Marcellinus (magister militum)

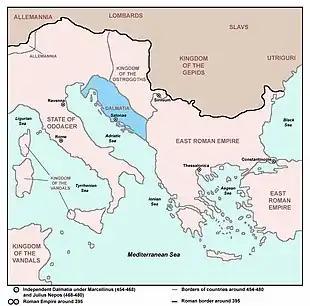
The approximate area of Dalmatia ruled by Marcellinus.

Marcellinus (died August 468) was a Roman general and patrician who ruled over the region of Dalmatia in the Western Roman Empire and held sway with the army there from 454 until his death. Governing Dalmatia both independently from, and under, six Emperors during the twilight of the Western Empire, Marcellinus proved to be an able administrator and military personality with sources making reference that he ruled justly and well and kept Dalmatia independent of the emperor and of barbarian rulers.